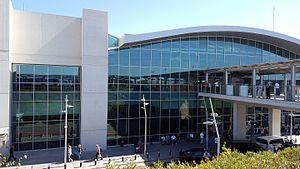
L'aéroport international de Larnaca est un aéroport international situé près de la ville de Larnaca, à Chypre. Il est la principale porte d'entrée de l'île, il est également le plus grand et le plus fréquenté. Il ne possède qu'un terminal.